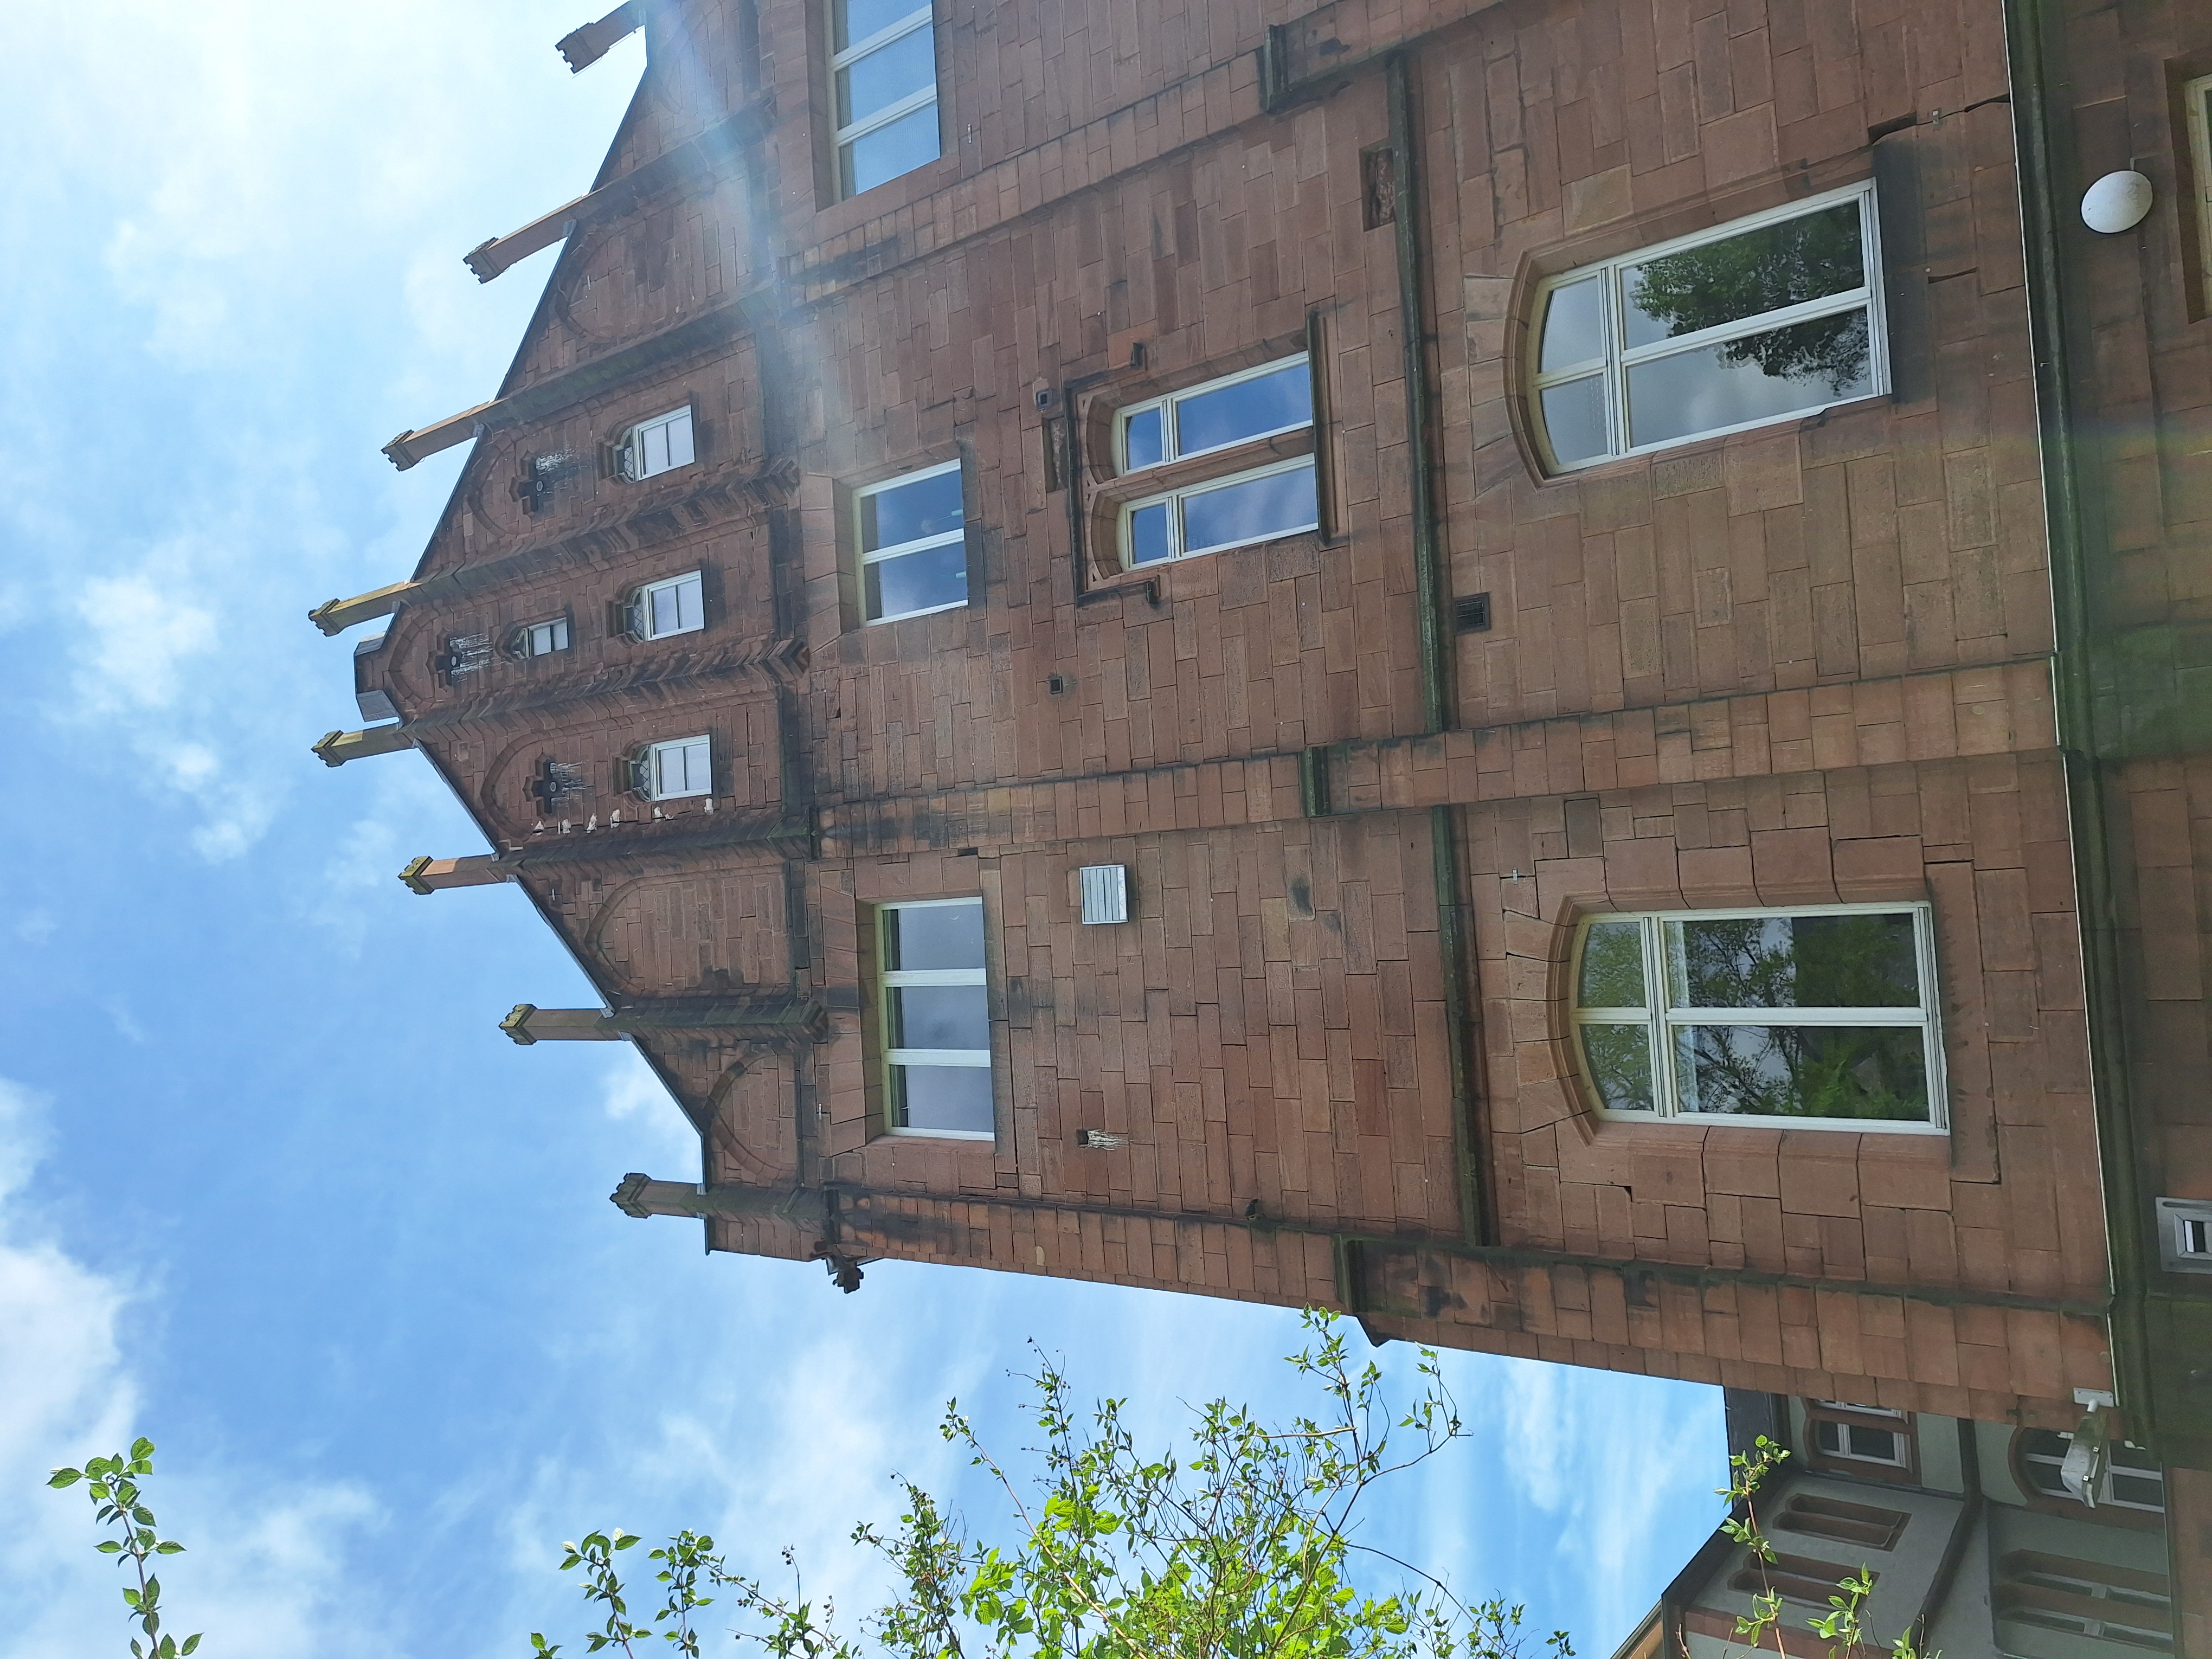
Building: Pilgrimstein 2